Roseneath, Armidale

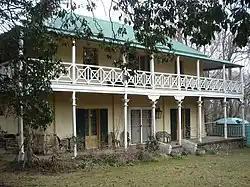

Roseneath is a heritage-listed residence at 36 Roseneath Lane, Armidale, Armidale Regional Council, New South Wales, Australia. It was built by Thomas Lamb. It was added to the New South Wales State Heritage Register on 2 April 1999.